Ahmed Khan Baloch

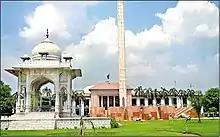
Beautiful view of Punjab Assembly Lahore - panoramio.jpg

Ahmed Khan Baloch is a Pakistani politician who was a Member of the Provincial Assembly of the Punjab, between 1980 and May 2018.